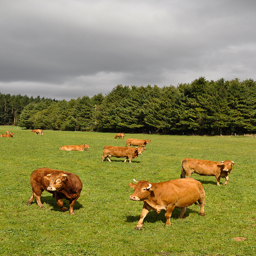
A herd of cows stand or lay in a field.
Brown cows walking and laying in a green pasture.
A herd of cattle graze in a tree-lined meadow under stormy skies.
Herd of cows laying and standing on the grass
a bunch of cows standing in a green field